Valentin Conrart

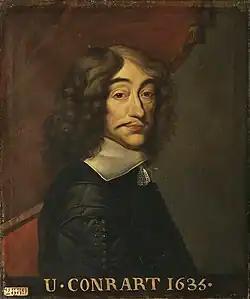
Valentin Conrart, 1635.

Valentin Conrart (1603 – 23 September 1675) was a French writer, and as a founder of the Académie française, the first occupant of seat 2.